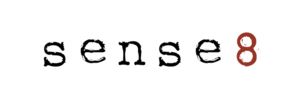
Cet article présente la liste des épisodes de la série télévisée américaine Sense8.
Sense8 est une série télévisée américaine de science-fiction en 24 épisodes, créée par les Wachowski et Joseph Michael Straczynski et diffusée entre le 5 juin 2015 et le 8 juin 2018 sur la plateforme de vidéo à la demande Netflix.